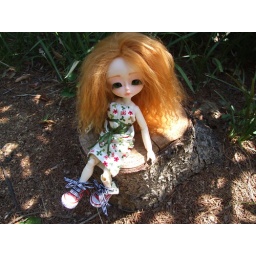
Custom face up and handmade dress by Junipa! THANKS!